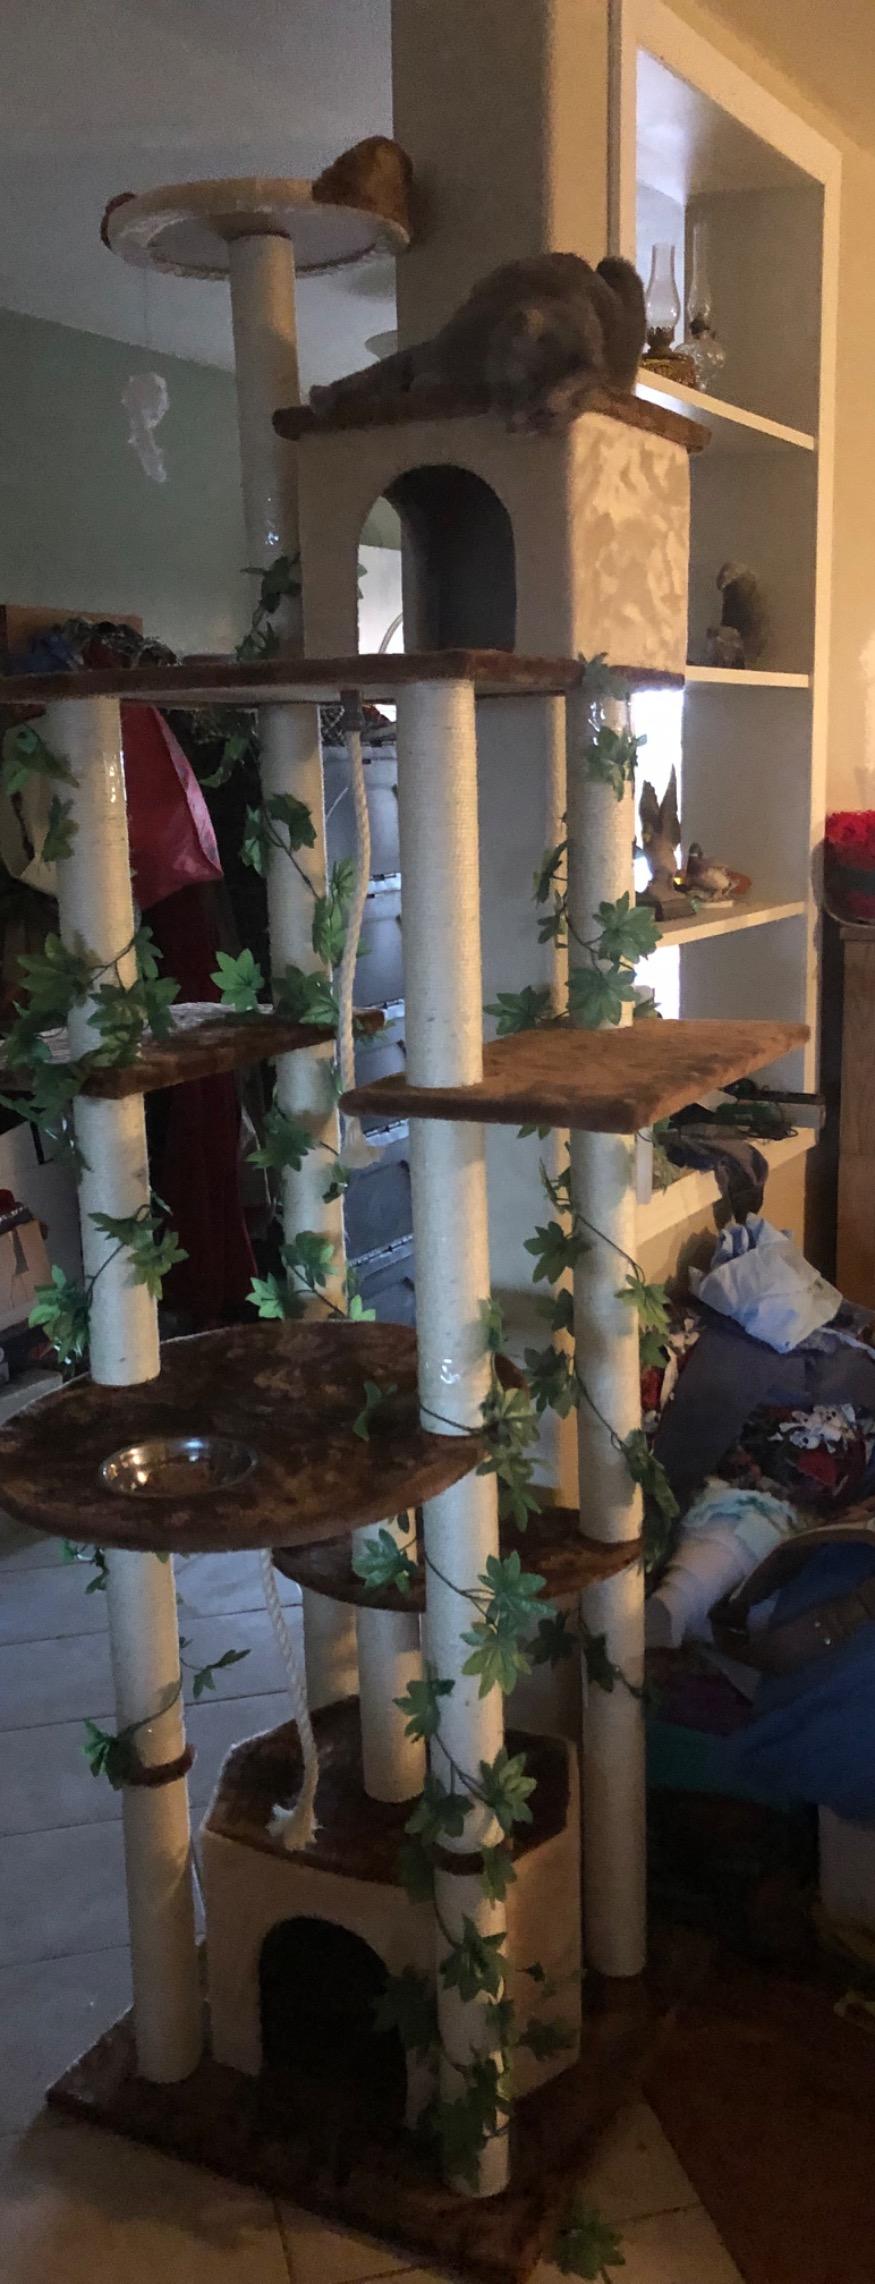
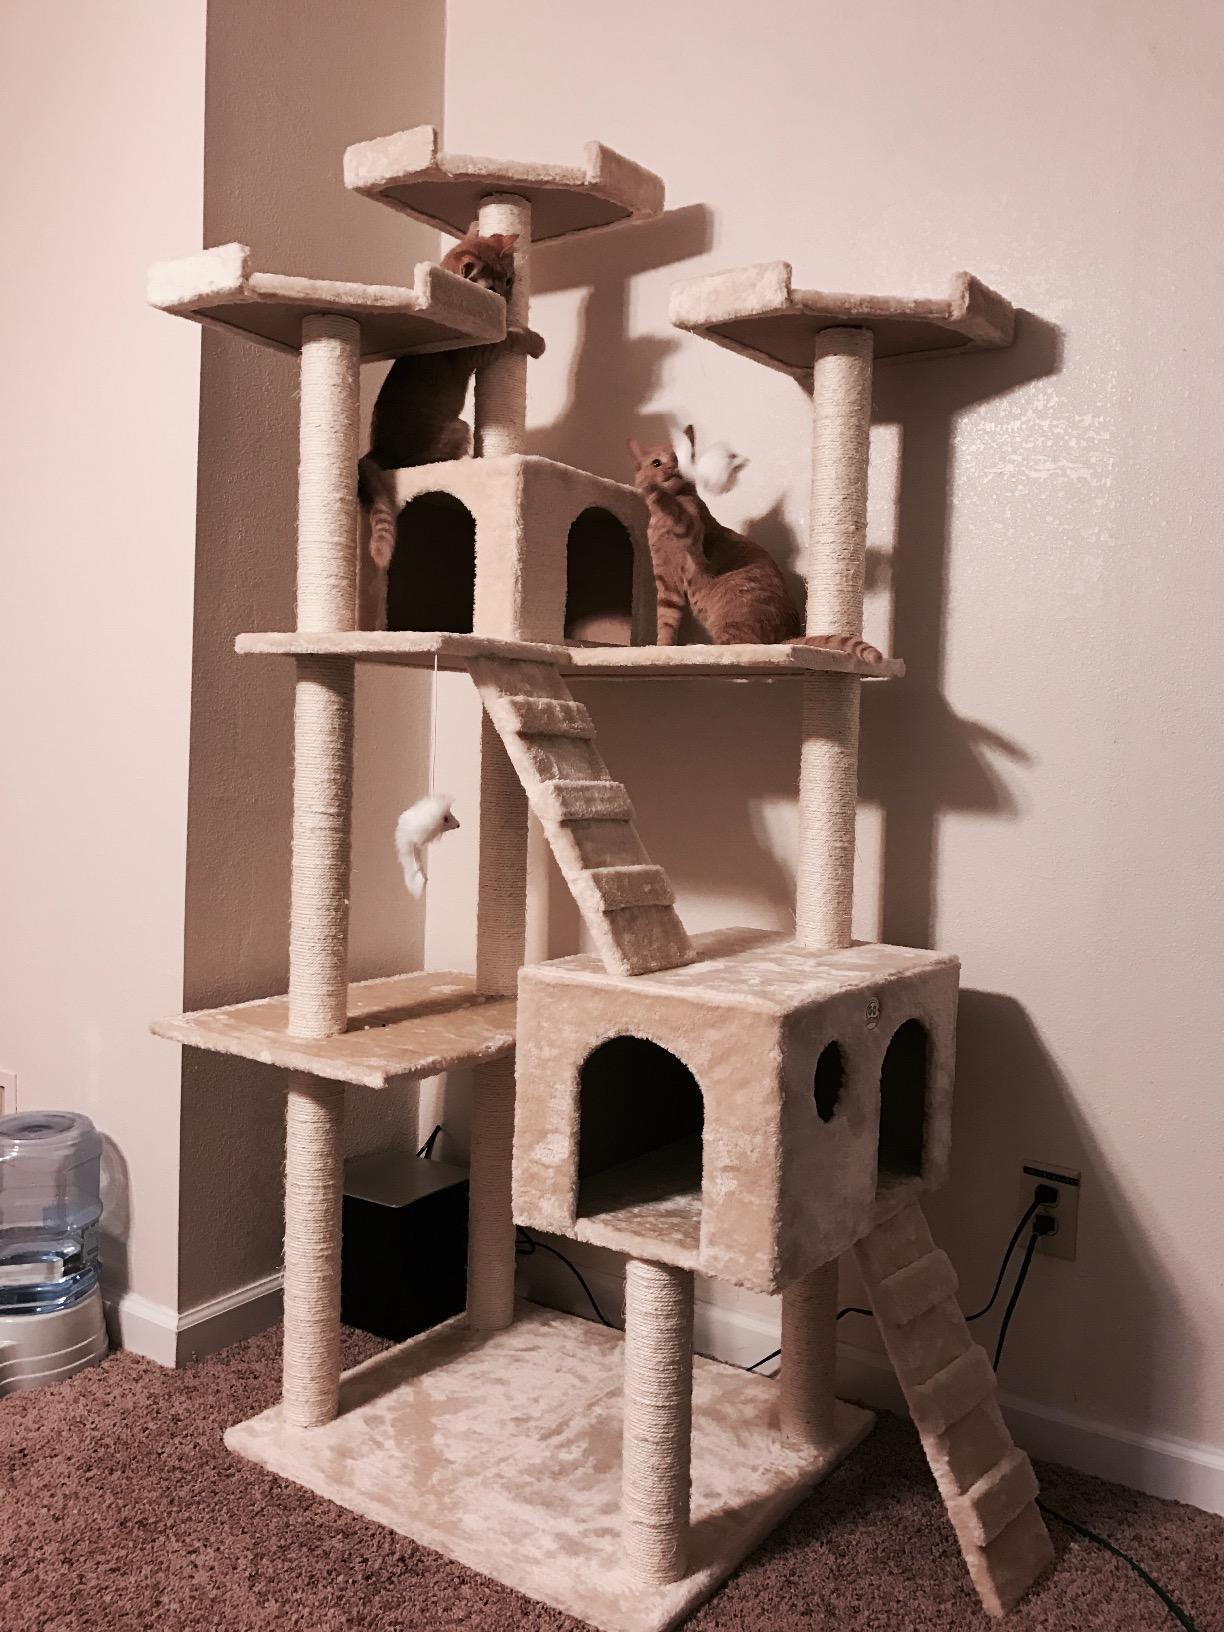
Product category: items_cat tree
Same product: no